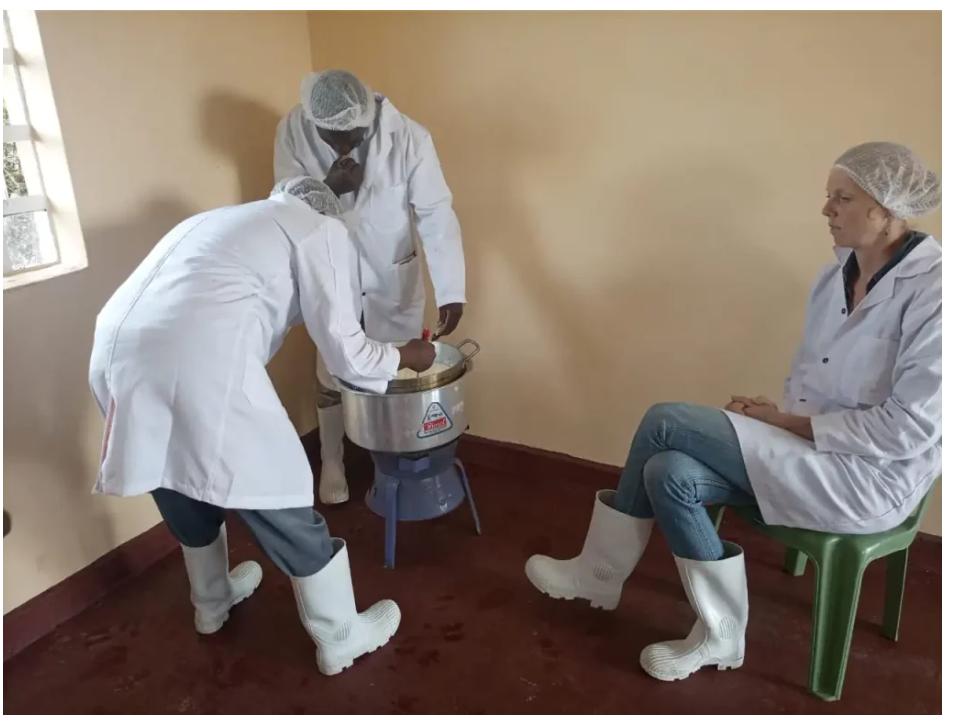
Kuna watu watatu, mmoja wao ameketi kitini ana asili ya kizungu. Wawili hao walio na asili ya kiafrika wanaonekana wakishughulika na upishi kwenye jiko.